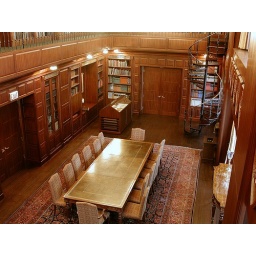
The green leather table top actually comes off quite easily and folds in two places